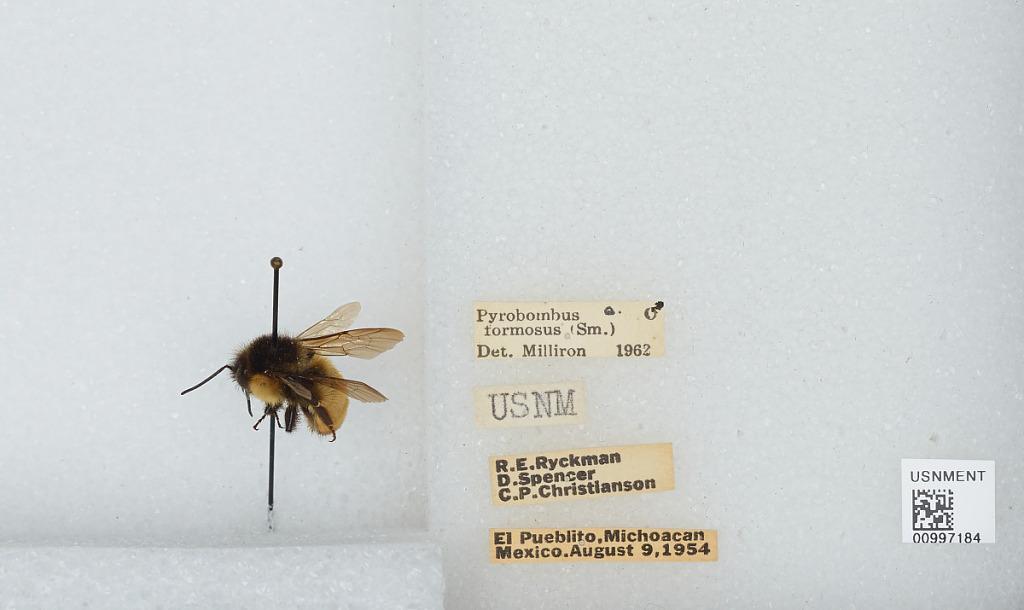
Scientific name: Bombus (Pyrobombus) ephippiatus (Say)
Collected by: R. Ryckman, D. Spencer & C. Christianson
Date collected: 1954-8-9
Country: Mexico
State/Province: Michoacan
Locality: El Pueblito
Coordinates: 19.8197, -101.931
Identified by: Milliron